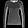
Label: Pullover